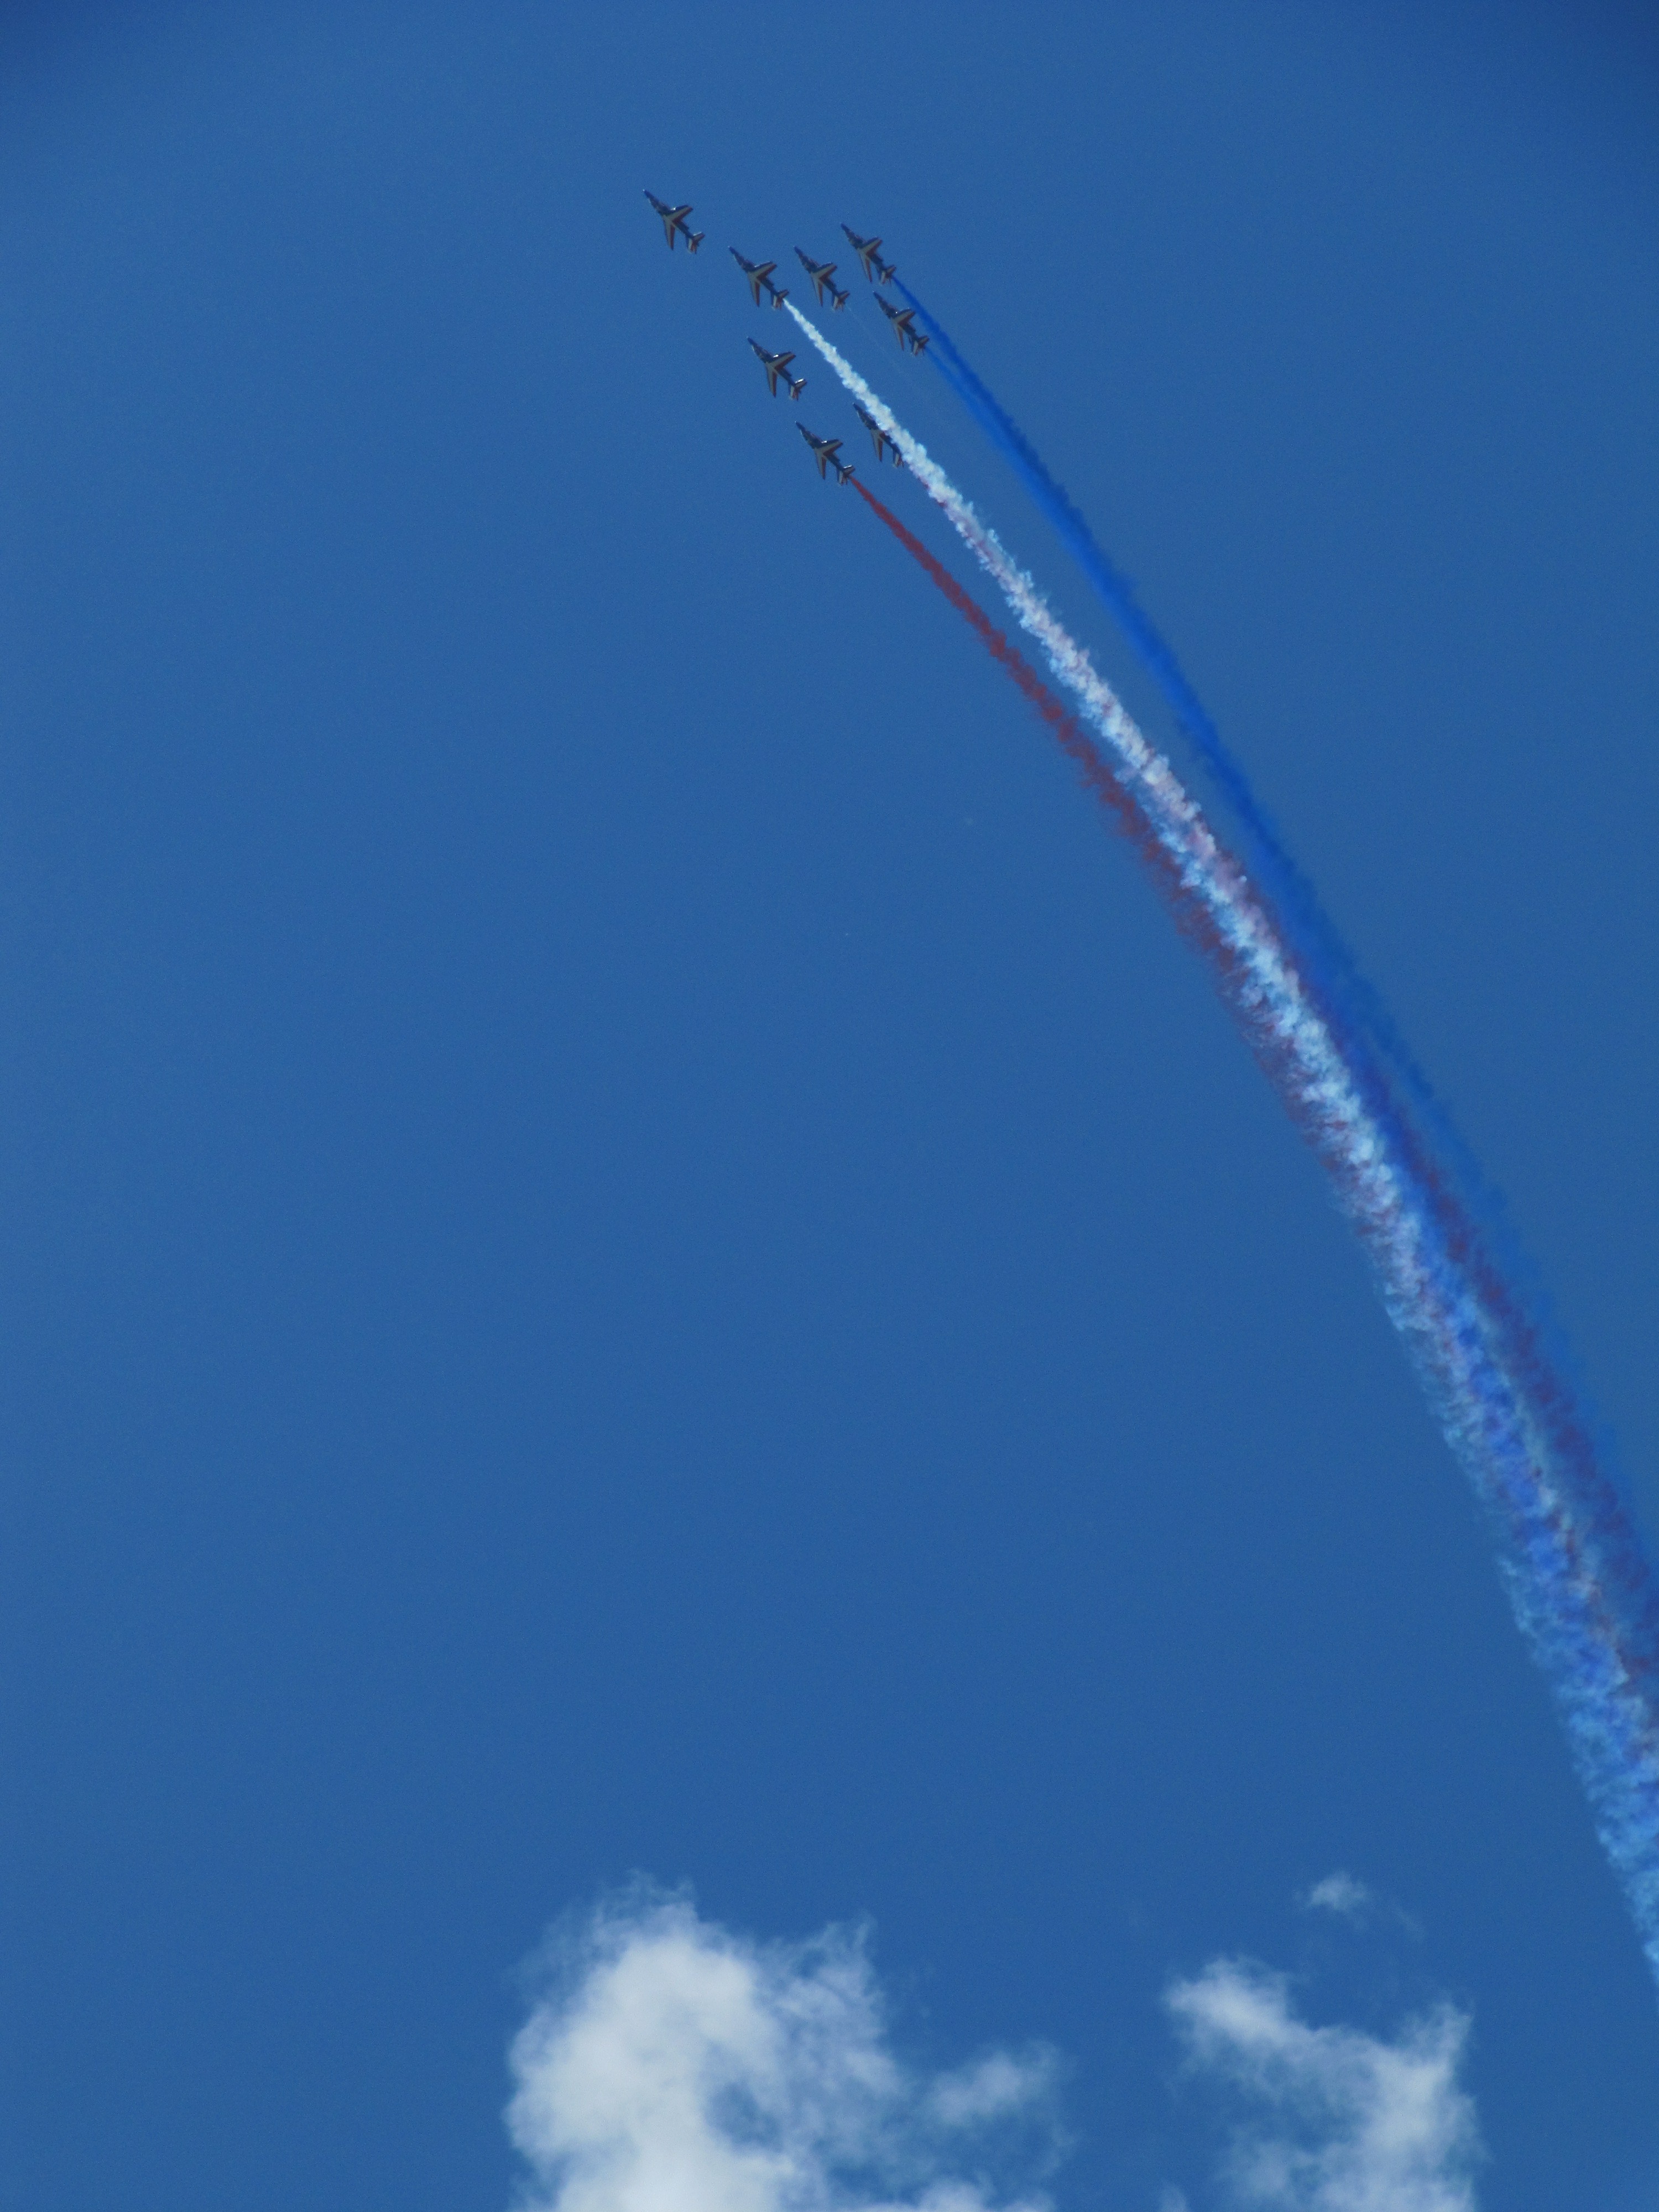
wing, cloud, sky, fly, airplane, aircraft, vehicle, flight, blue, contrail, jet fighter, flugshow, flight staffel, atmosphere of earth